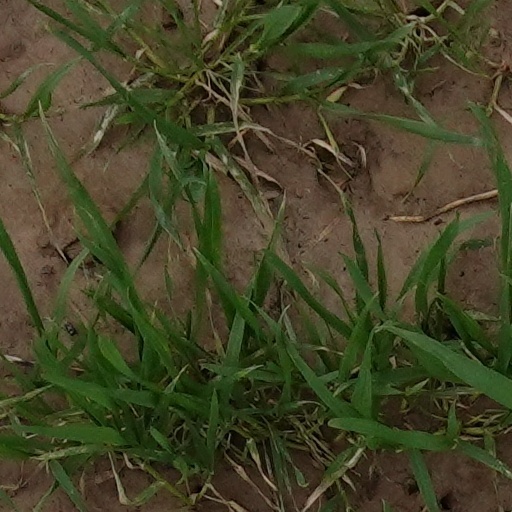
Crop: wheat